Broadbeach South light rail station

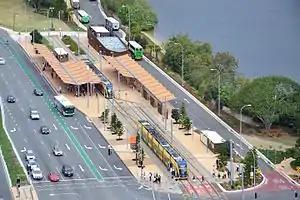
Broadbeach South G:link and bus interchange in July 2016

Broadbeach South light rail station is a major public transport hub in the Gold Coast suburb of Broadbeach. The station opened in July 2014 as the southern terminus of the light rail line.